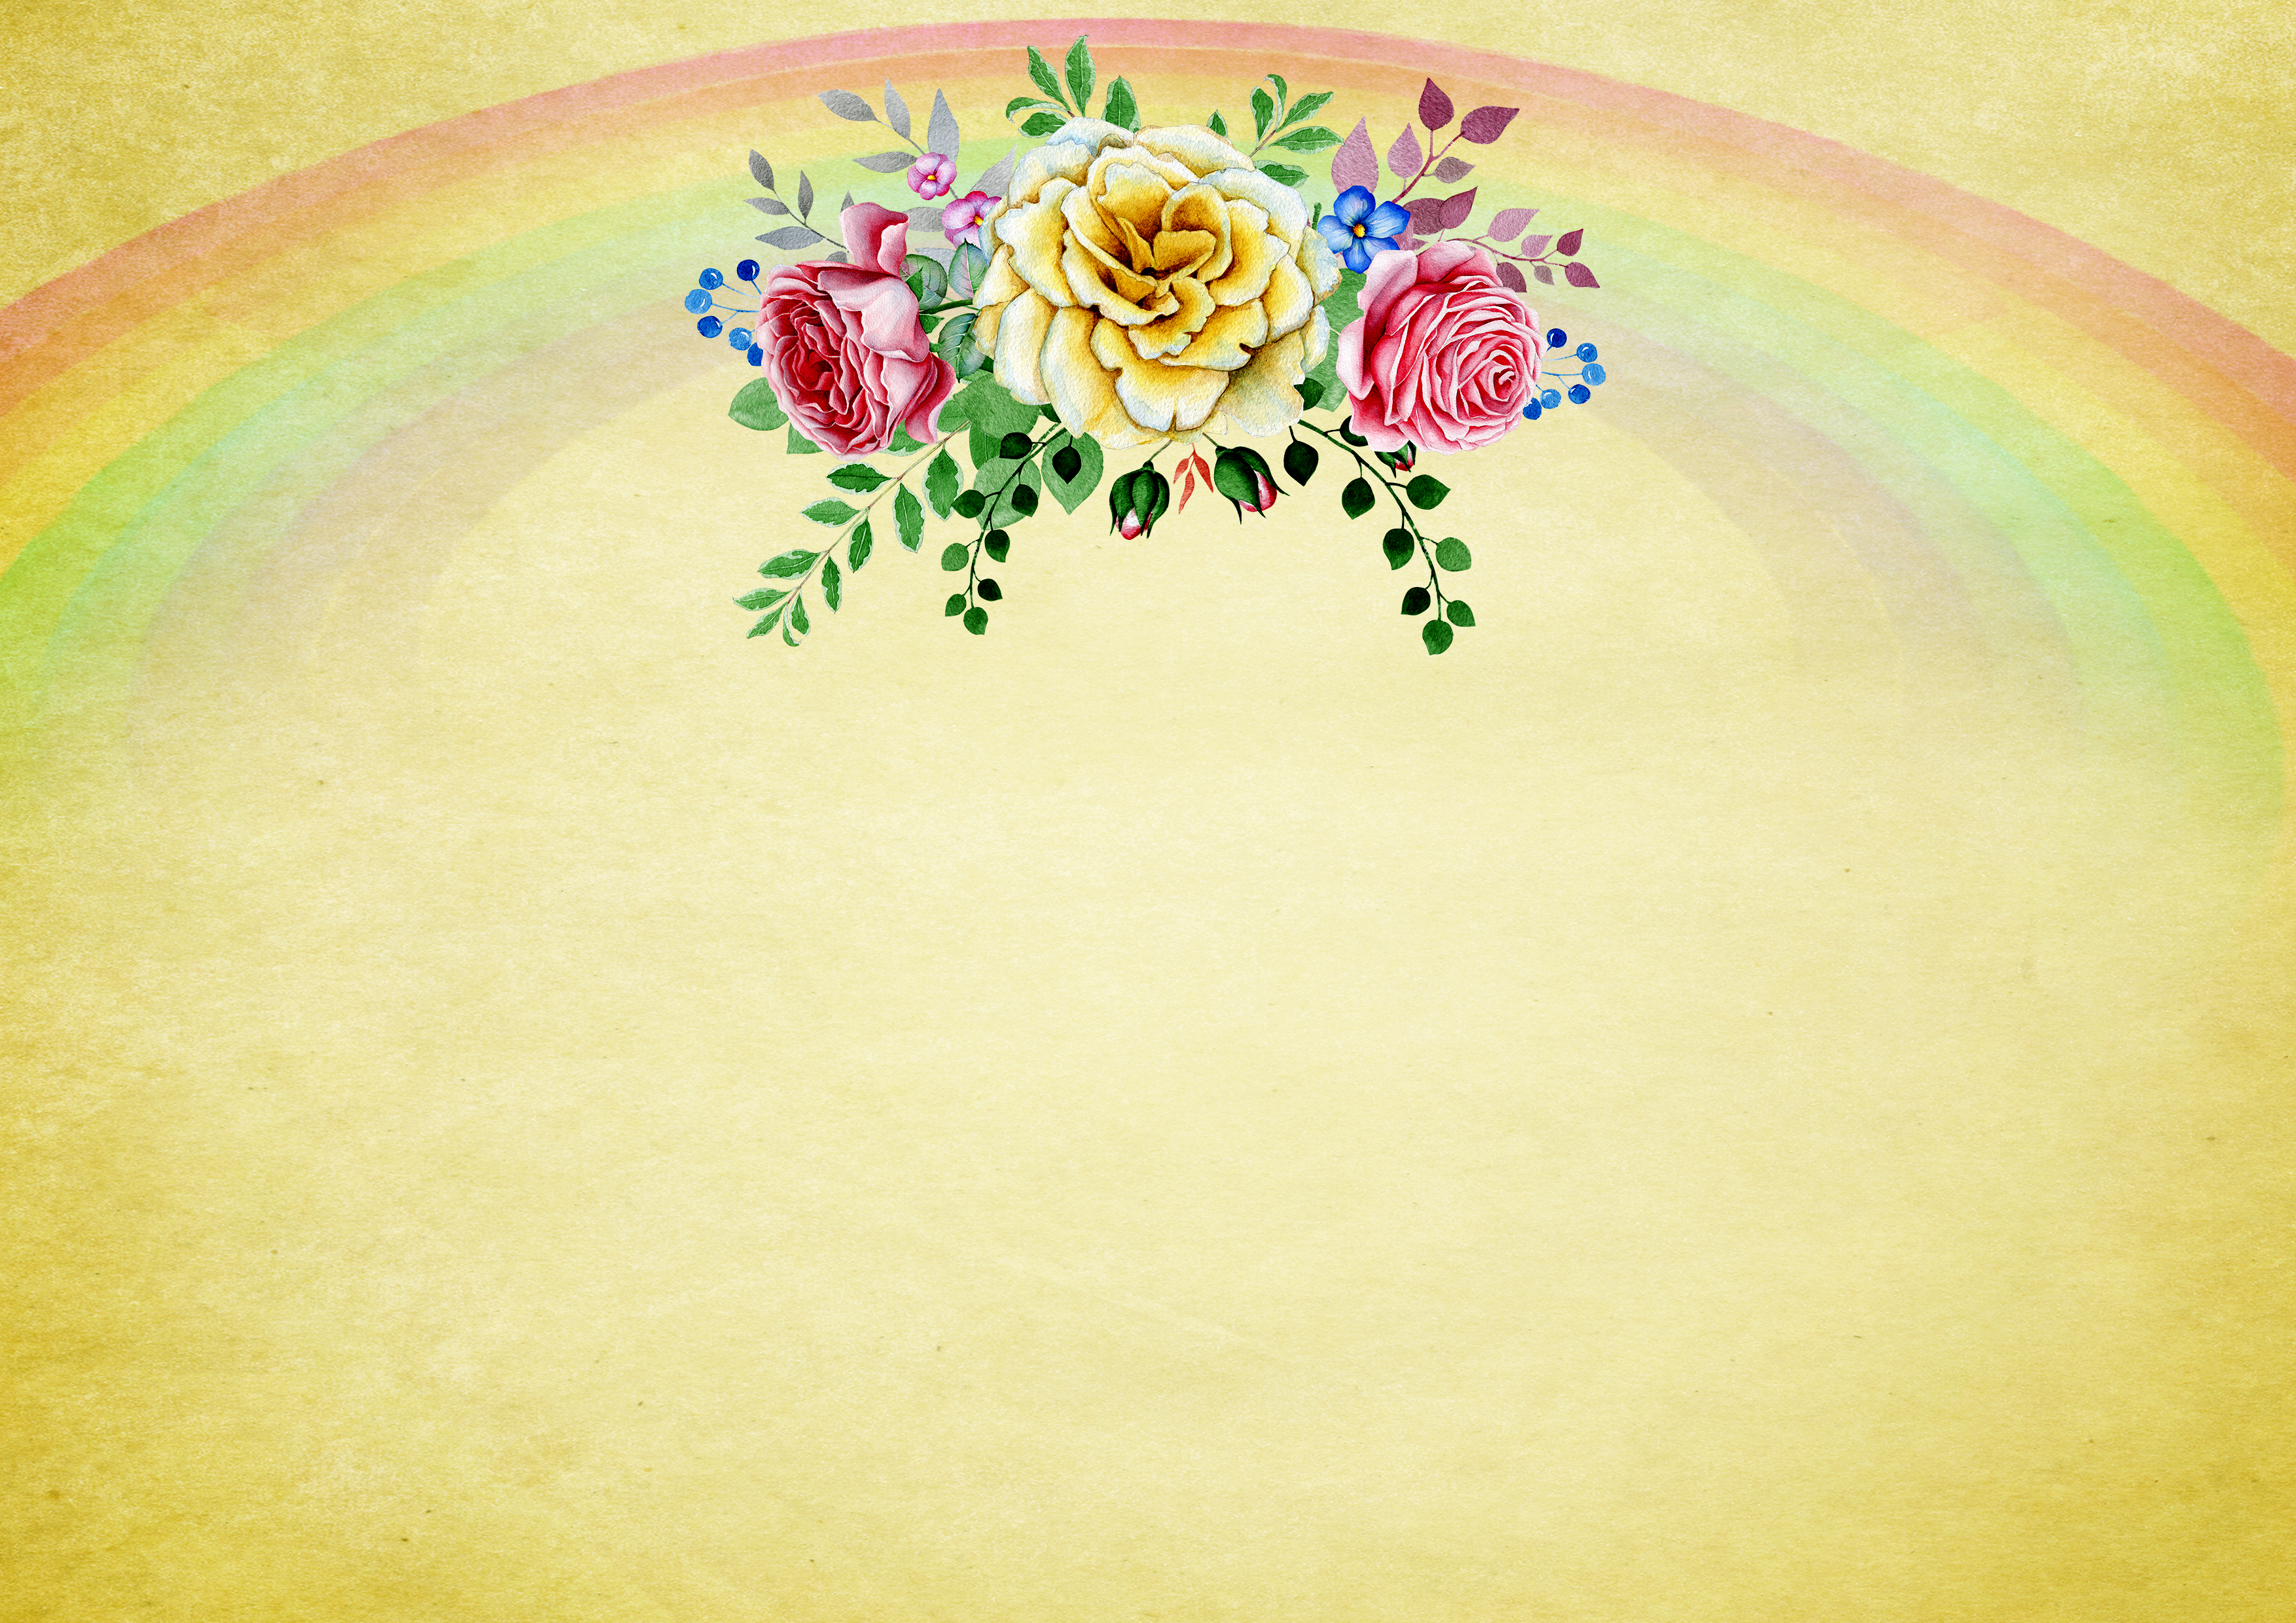
background, rainbow, bunch of flowers, roses, colorful, floral, decorative, romantic, template, free space, empty, love, birthday, valentine's day, emotion, congratulations, scrapbook, yellow, flower, flora, art, petal, computer wallpaper, illustration, circle, font, graphics, visual arts, graphic design